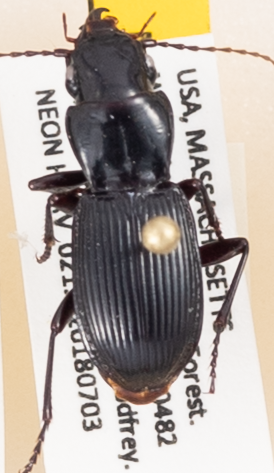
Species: Pterostichus rostratus
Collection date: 2018-07-03 04:00:00
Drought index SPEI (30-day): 0.2
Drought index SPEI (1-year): -0.172
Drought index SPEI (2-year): -0.446